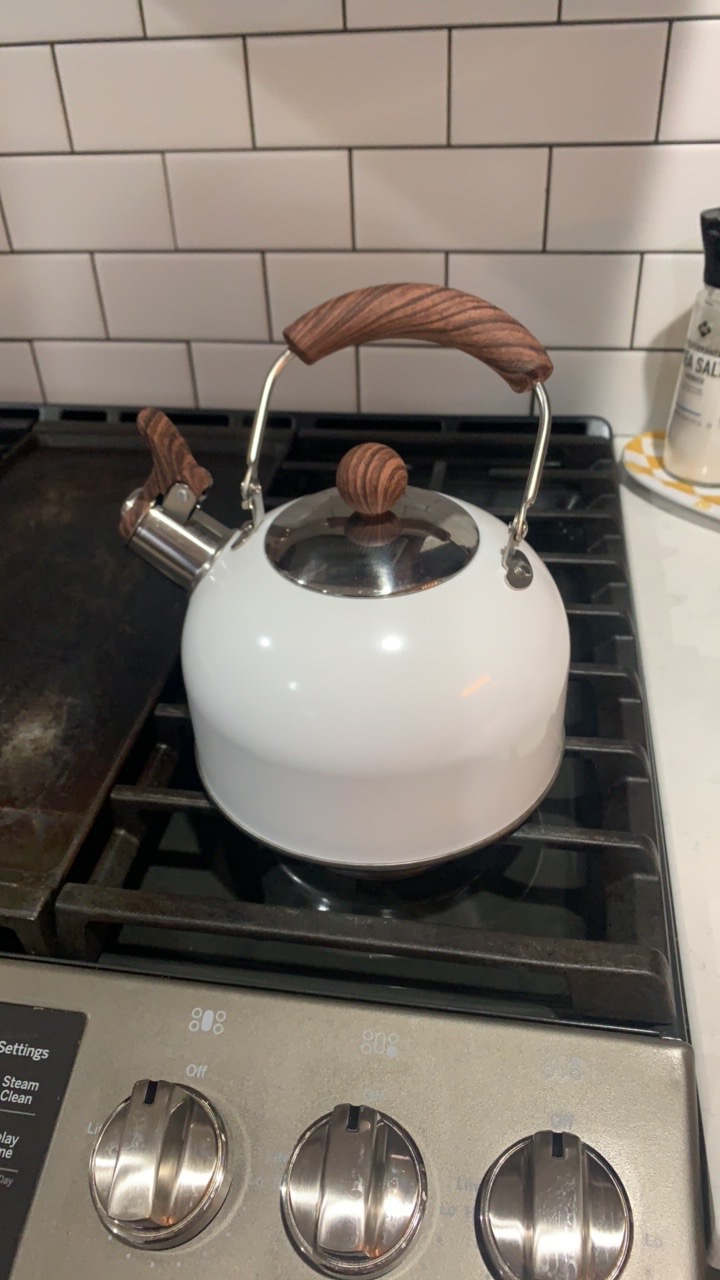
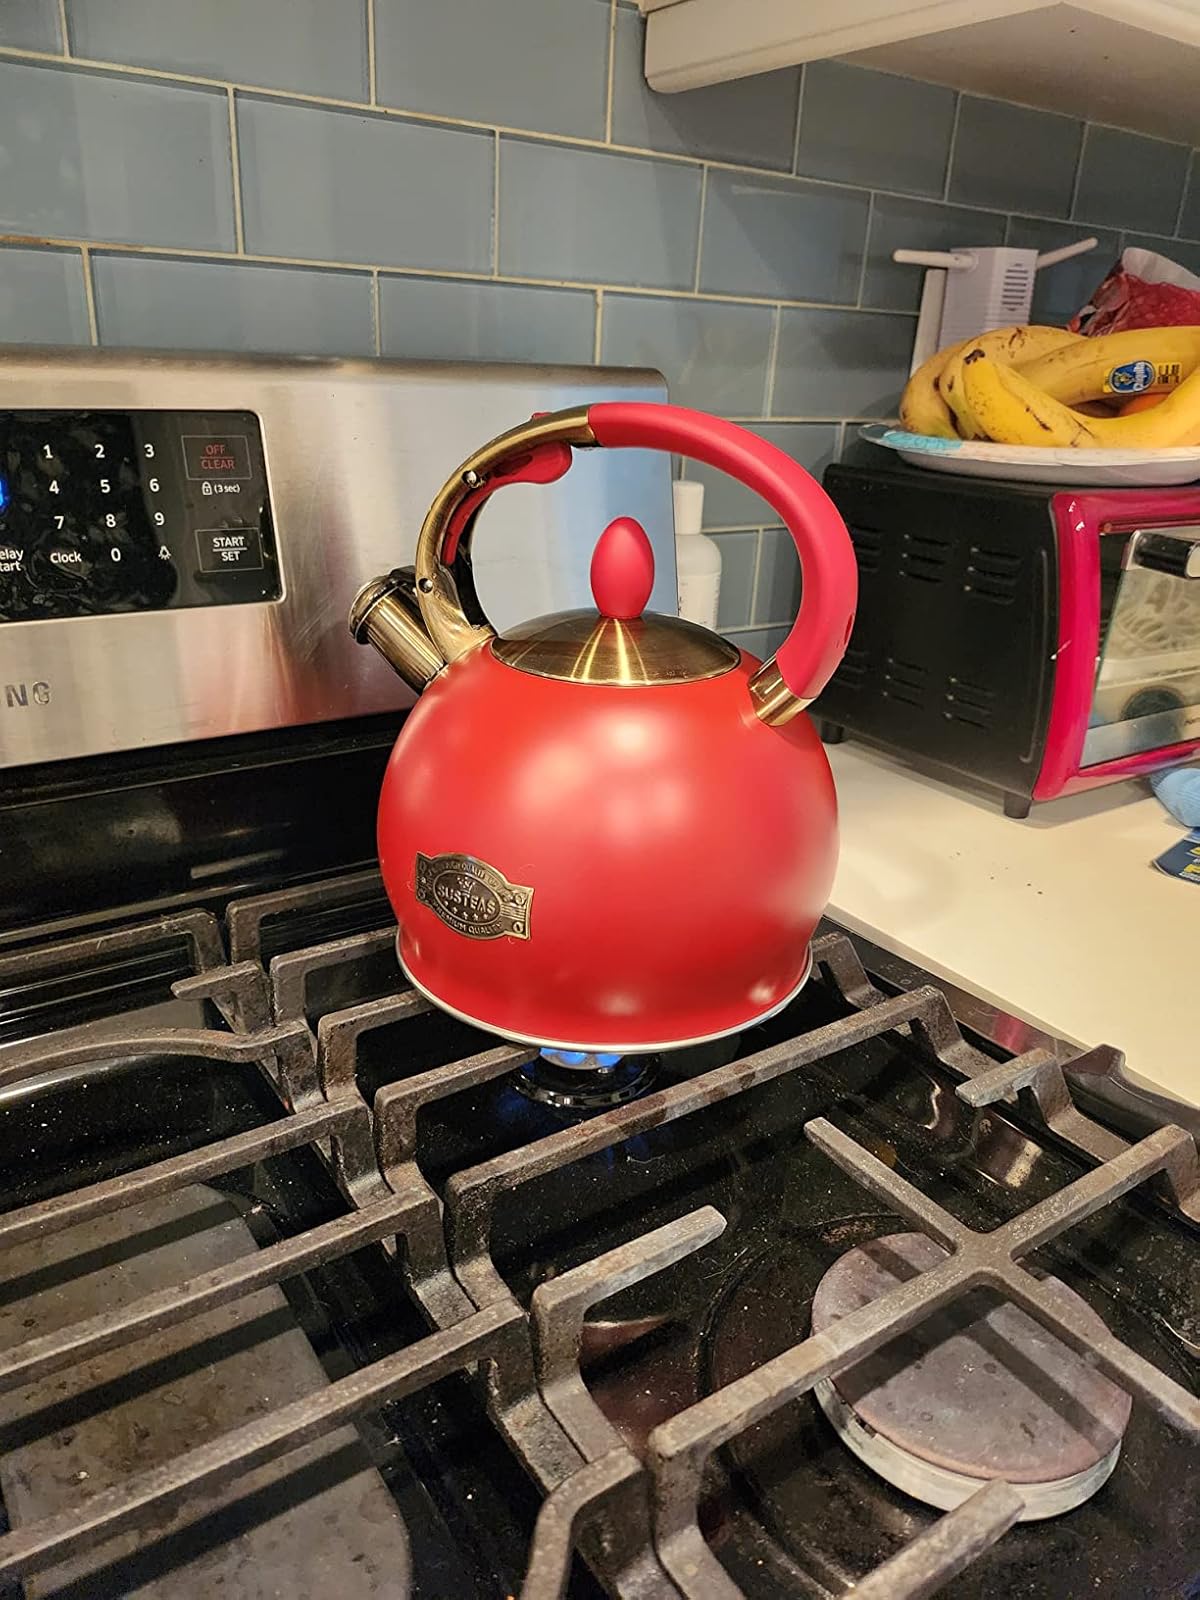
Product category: items_kettle
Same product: no